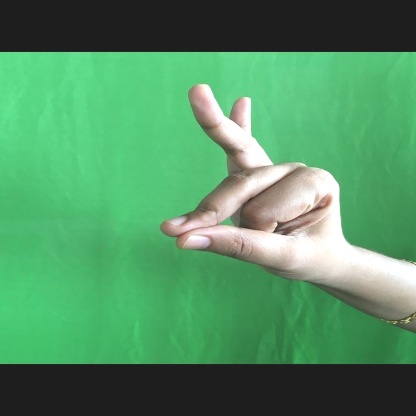
Mudra: Bramaram